Women in peacekeeping

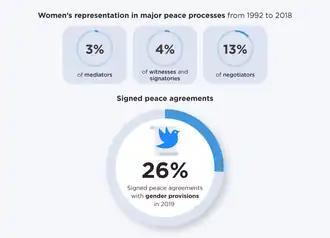
Women's representation in major peace processes from 1992 to 2018

Women have regularly participated in global peacekeeping efforts, including through the United Nations. Although participation greatly increased in the last decade of the 20th century and the first two decades of 21st century, women remained significantly underrepresented in peacekeeping operations in 2023. The participation of women in peacekeeping operations differs significantly between military contingents, military observers, staff officers versus police units. Gender stereotypes and discrimination often limit women's opportunities for advancement and leadership roles within international organizations and military institutions. Additionally, women often face discrimination and harassment in male-dominated peacekeeping environments.